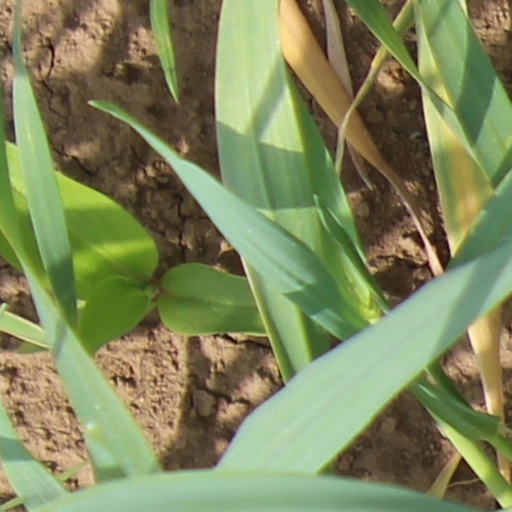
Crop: wheat